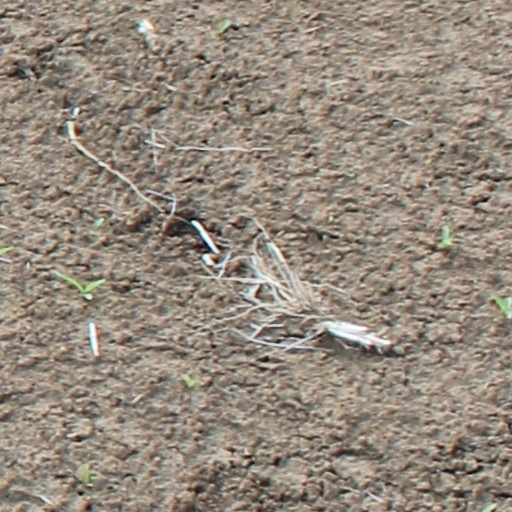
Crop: wheat